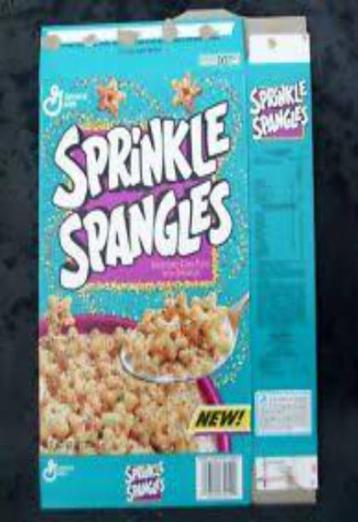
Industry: Food